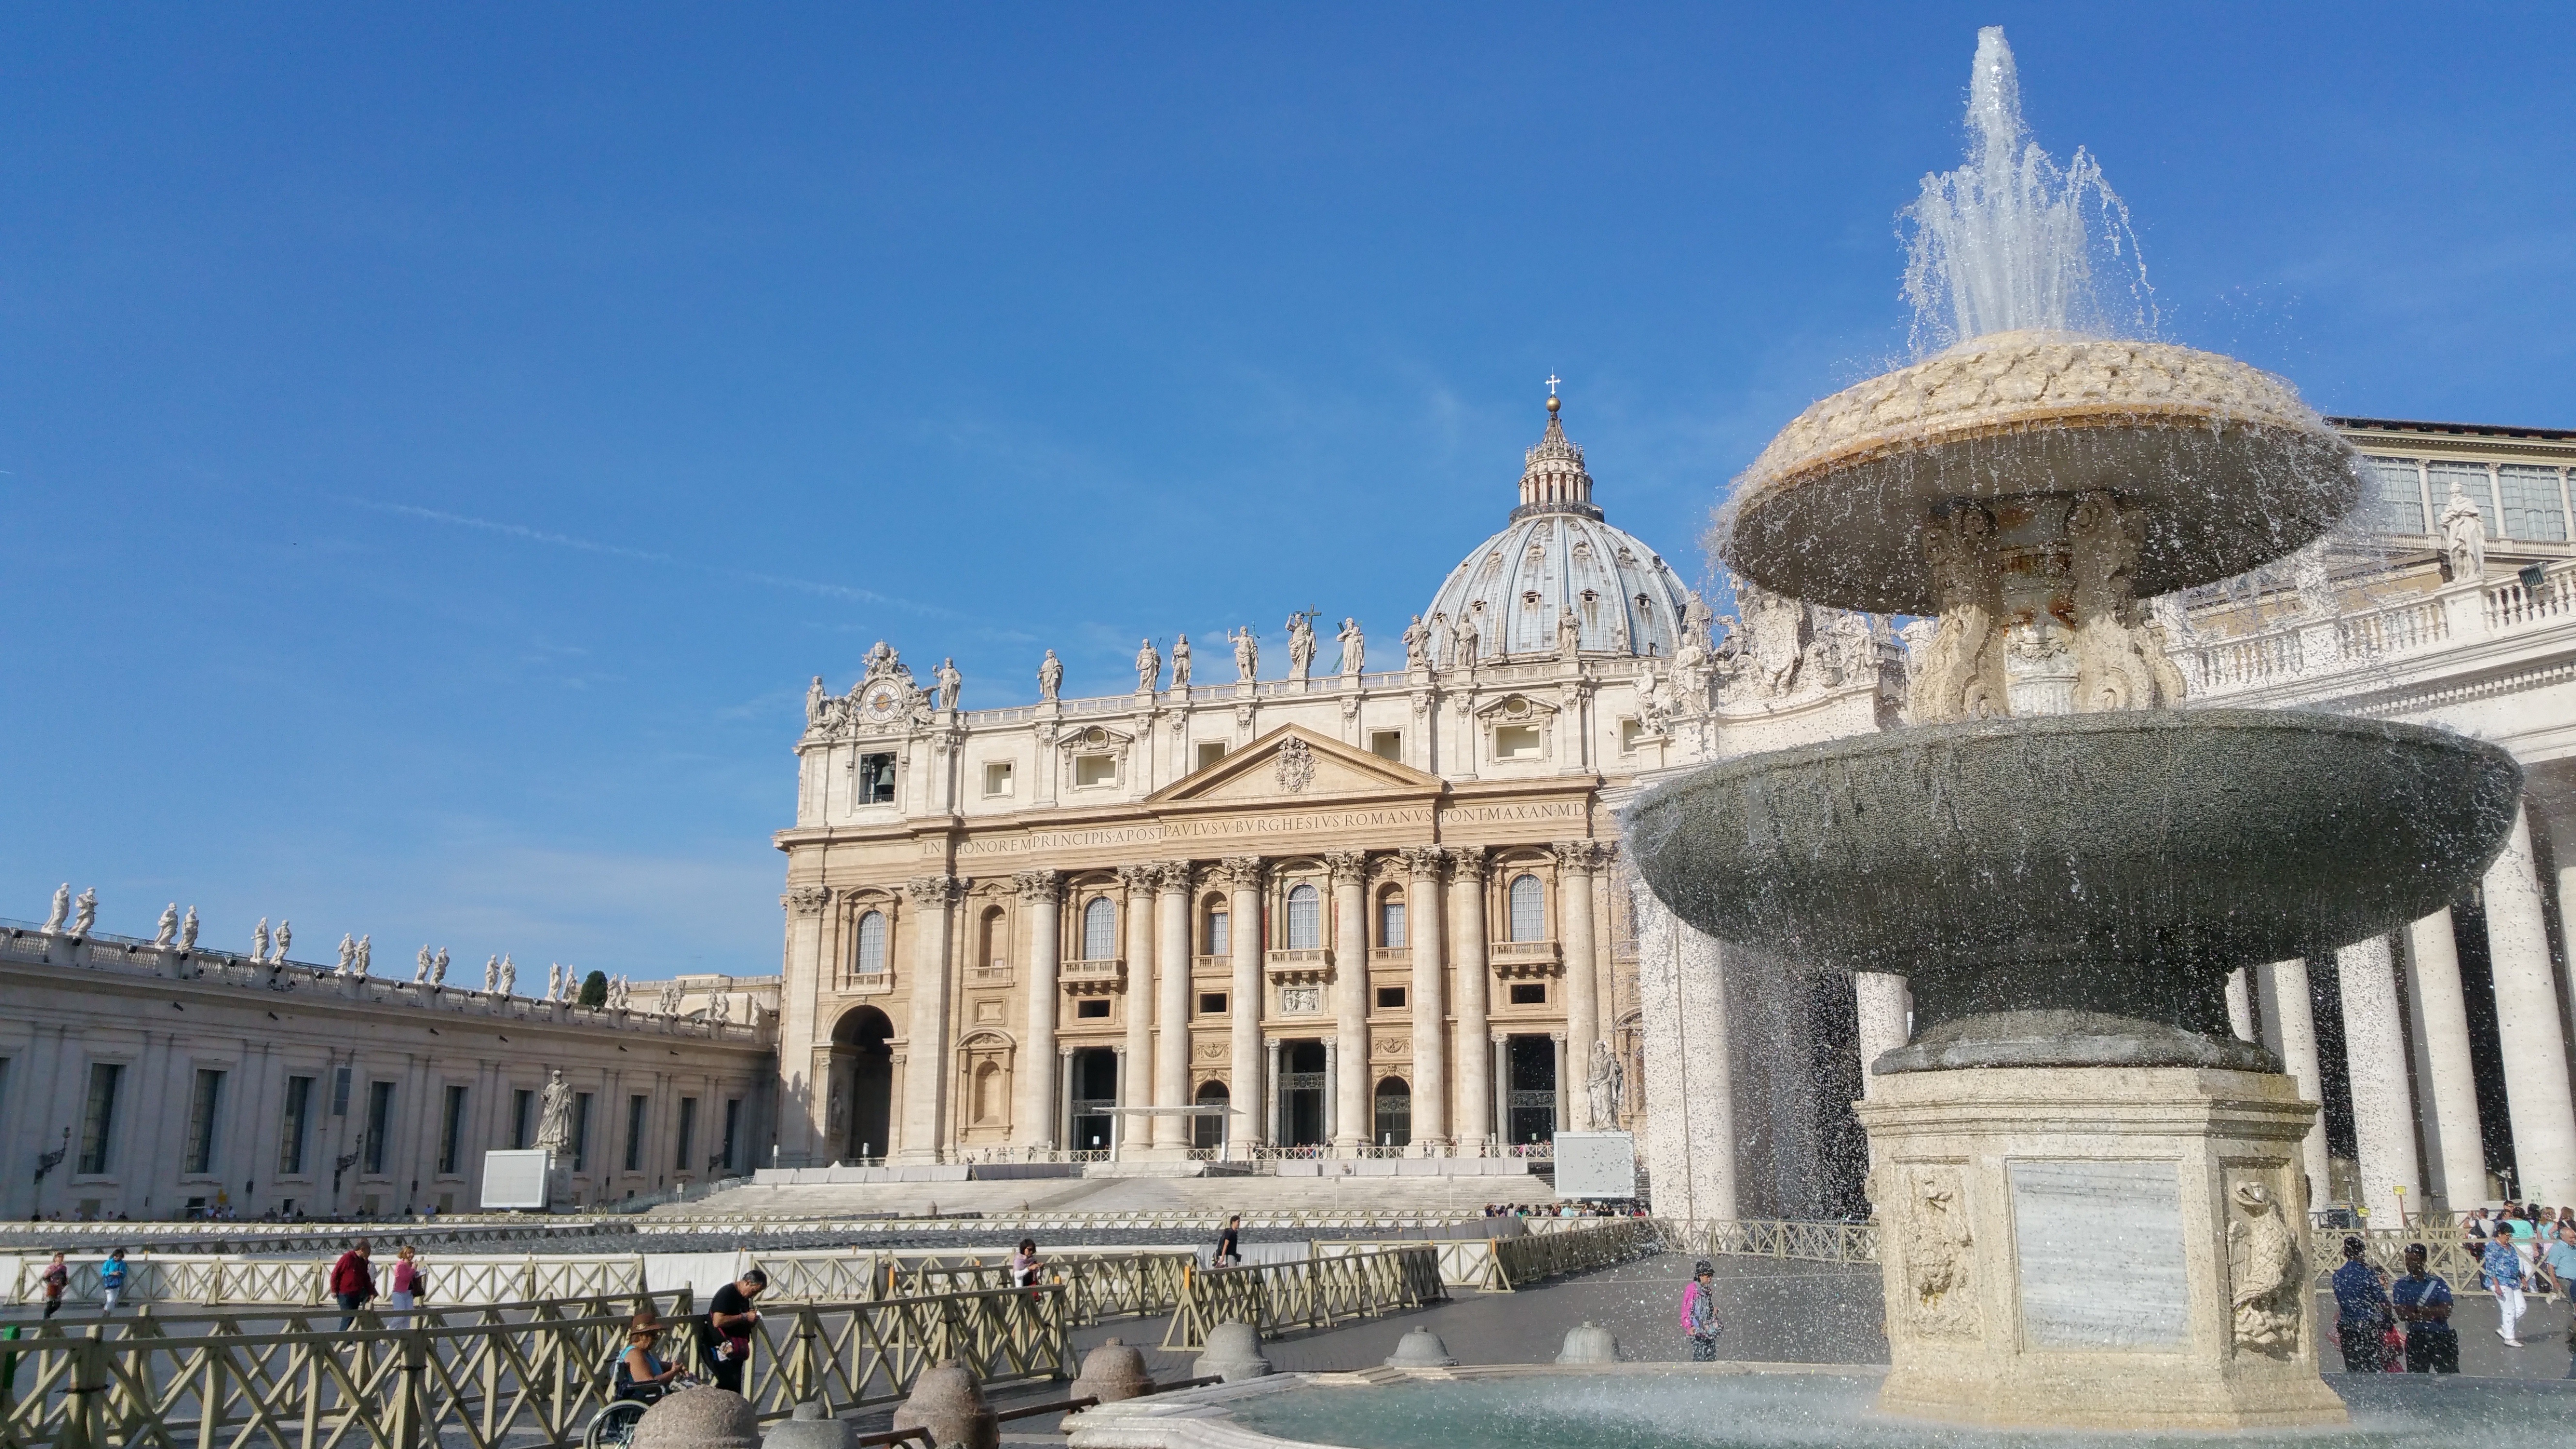
building, palace, plaza, landmark, tourism, place of worship, vatican, peter, rome, temple, mosque, christianity, town square, basilica, st peter's basilica, st peter, historic site, ancient roman architecture, byzantine architecture